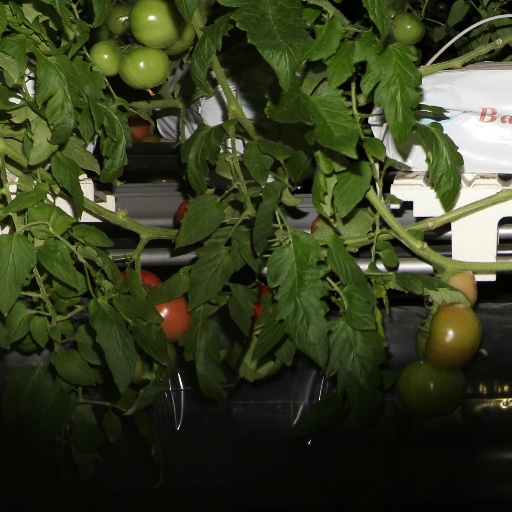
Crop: tomato